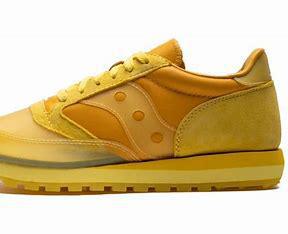
Brand: Saucony
Model: Jazz 81